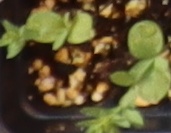
Label: Flax